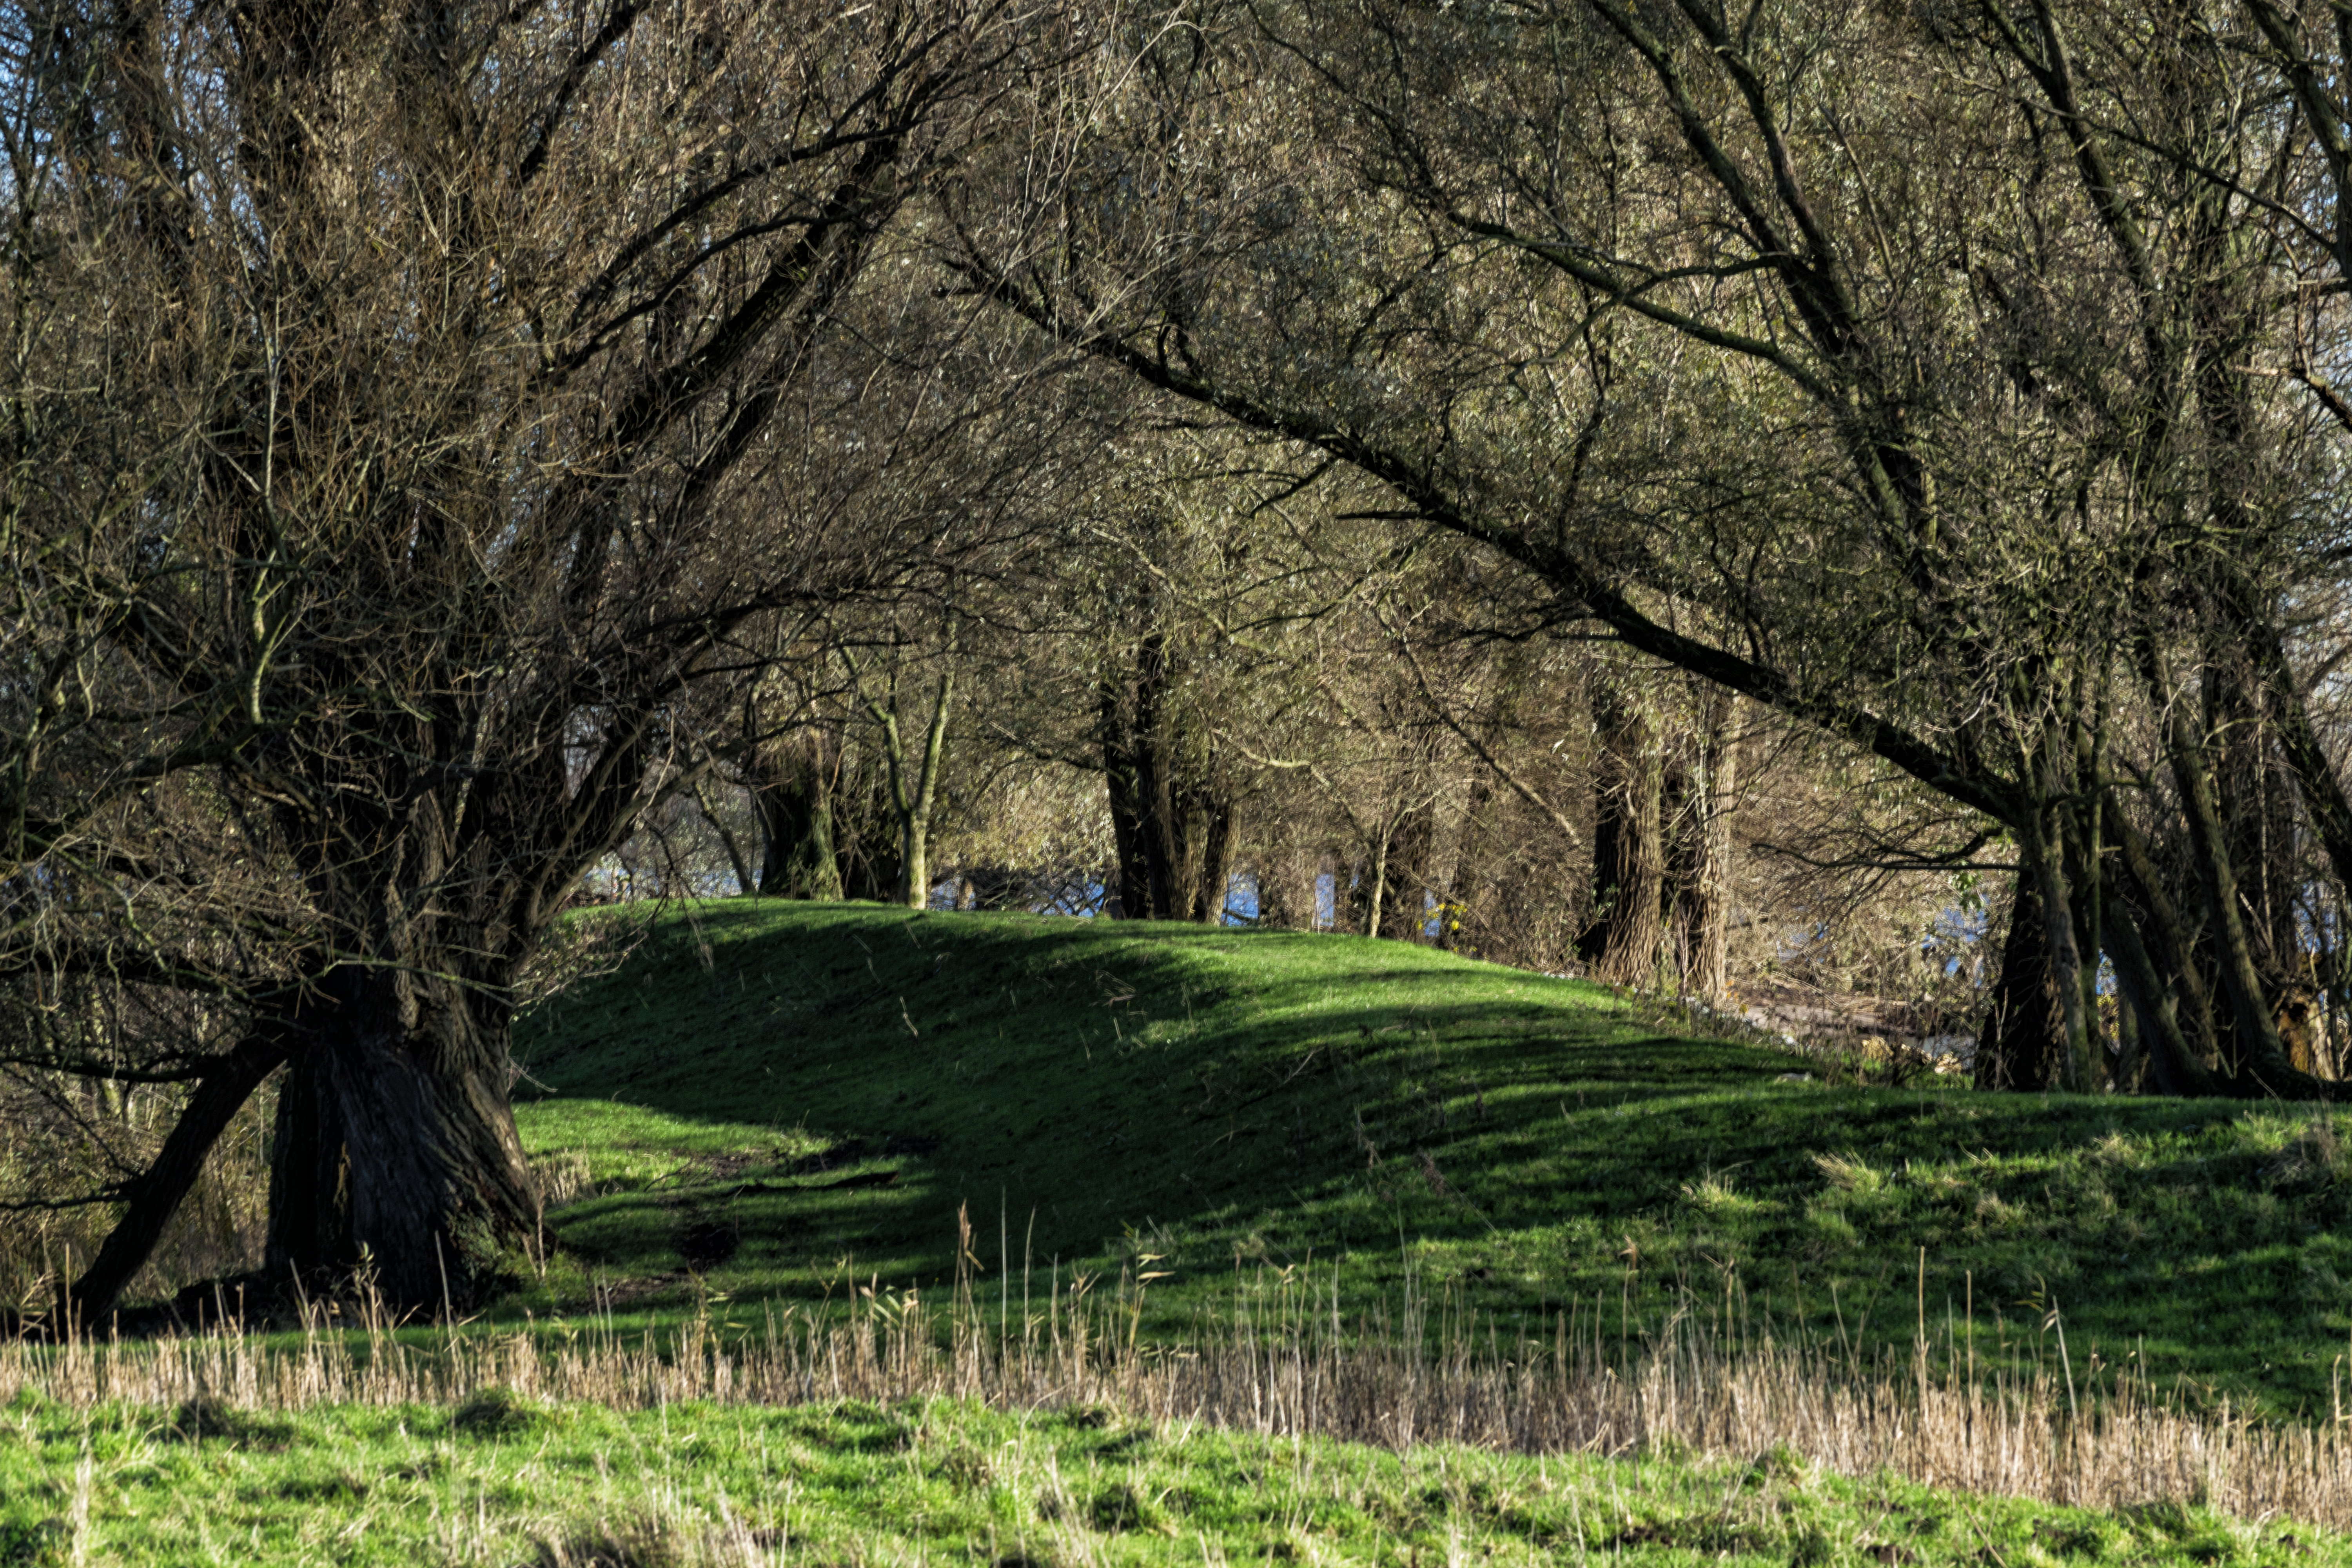
landscape, tree, nature, forest, grass, outdoor, blossom, plant, field, farm, lawn, photography, meadow, sunlight, leaf, flower, green, autumn, park, botany, nikon, garden, trees, nederland, netherlands, zuidholland, willow, shrub, outdoorphotography, plantation, woodland, bomen, gras, paulvandevelde, pdvandevelde, padagudaloma, natuurfotografie, dordrecht, biesbosch, nederlandinfotos, zonlicht, wilgen, hollandse, rural area, dike, dijk, woody plant